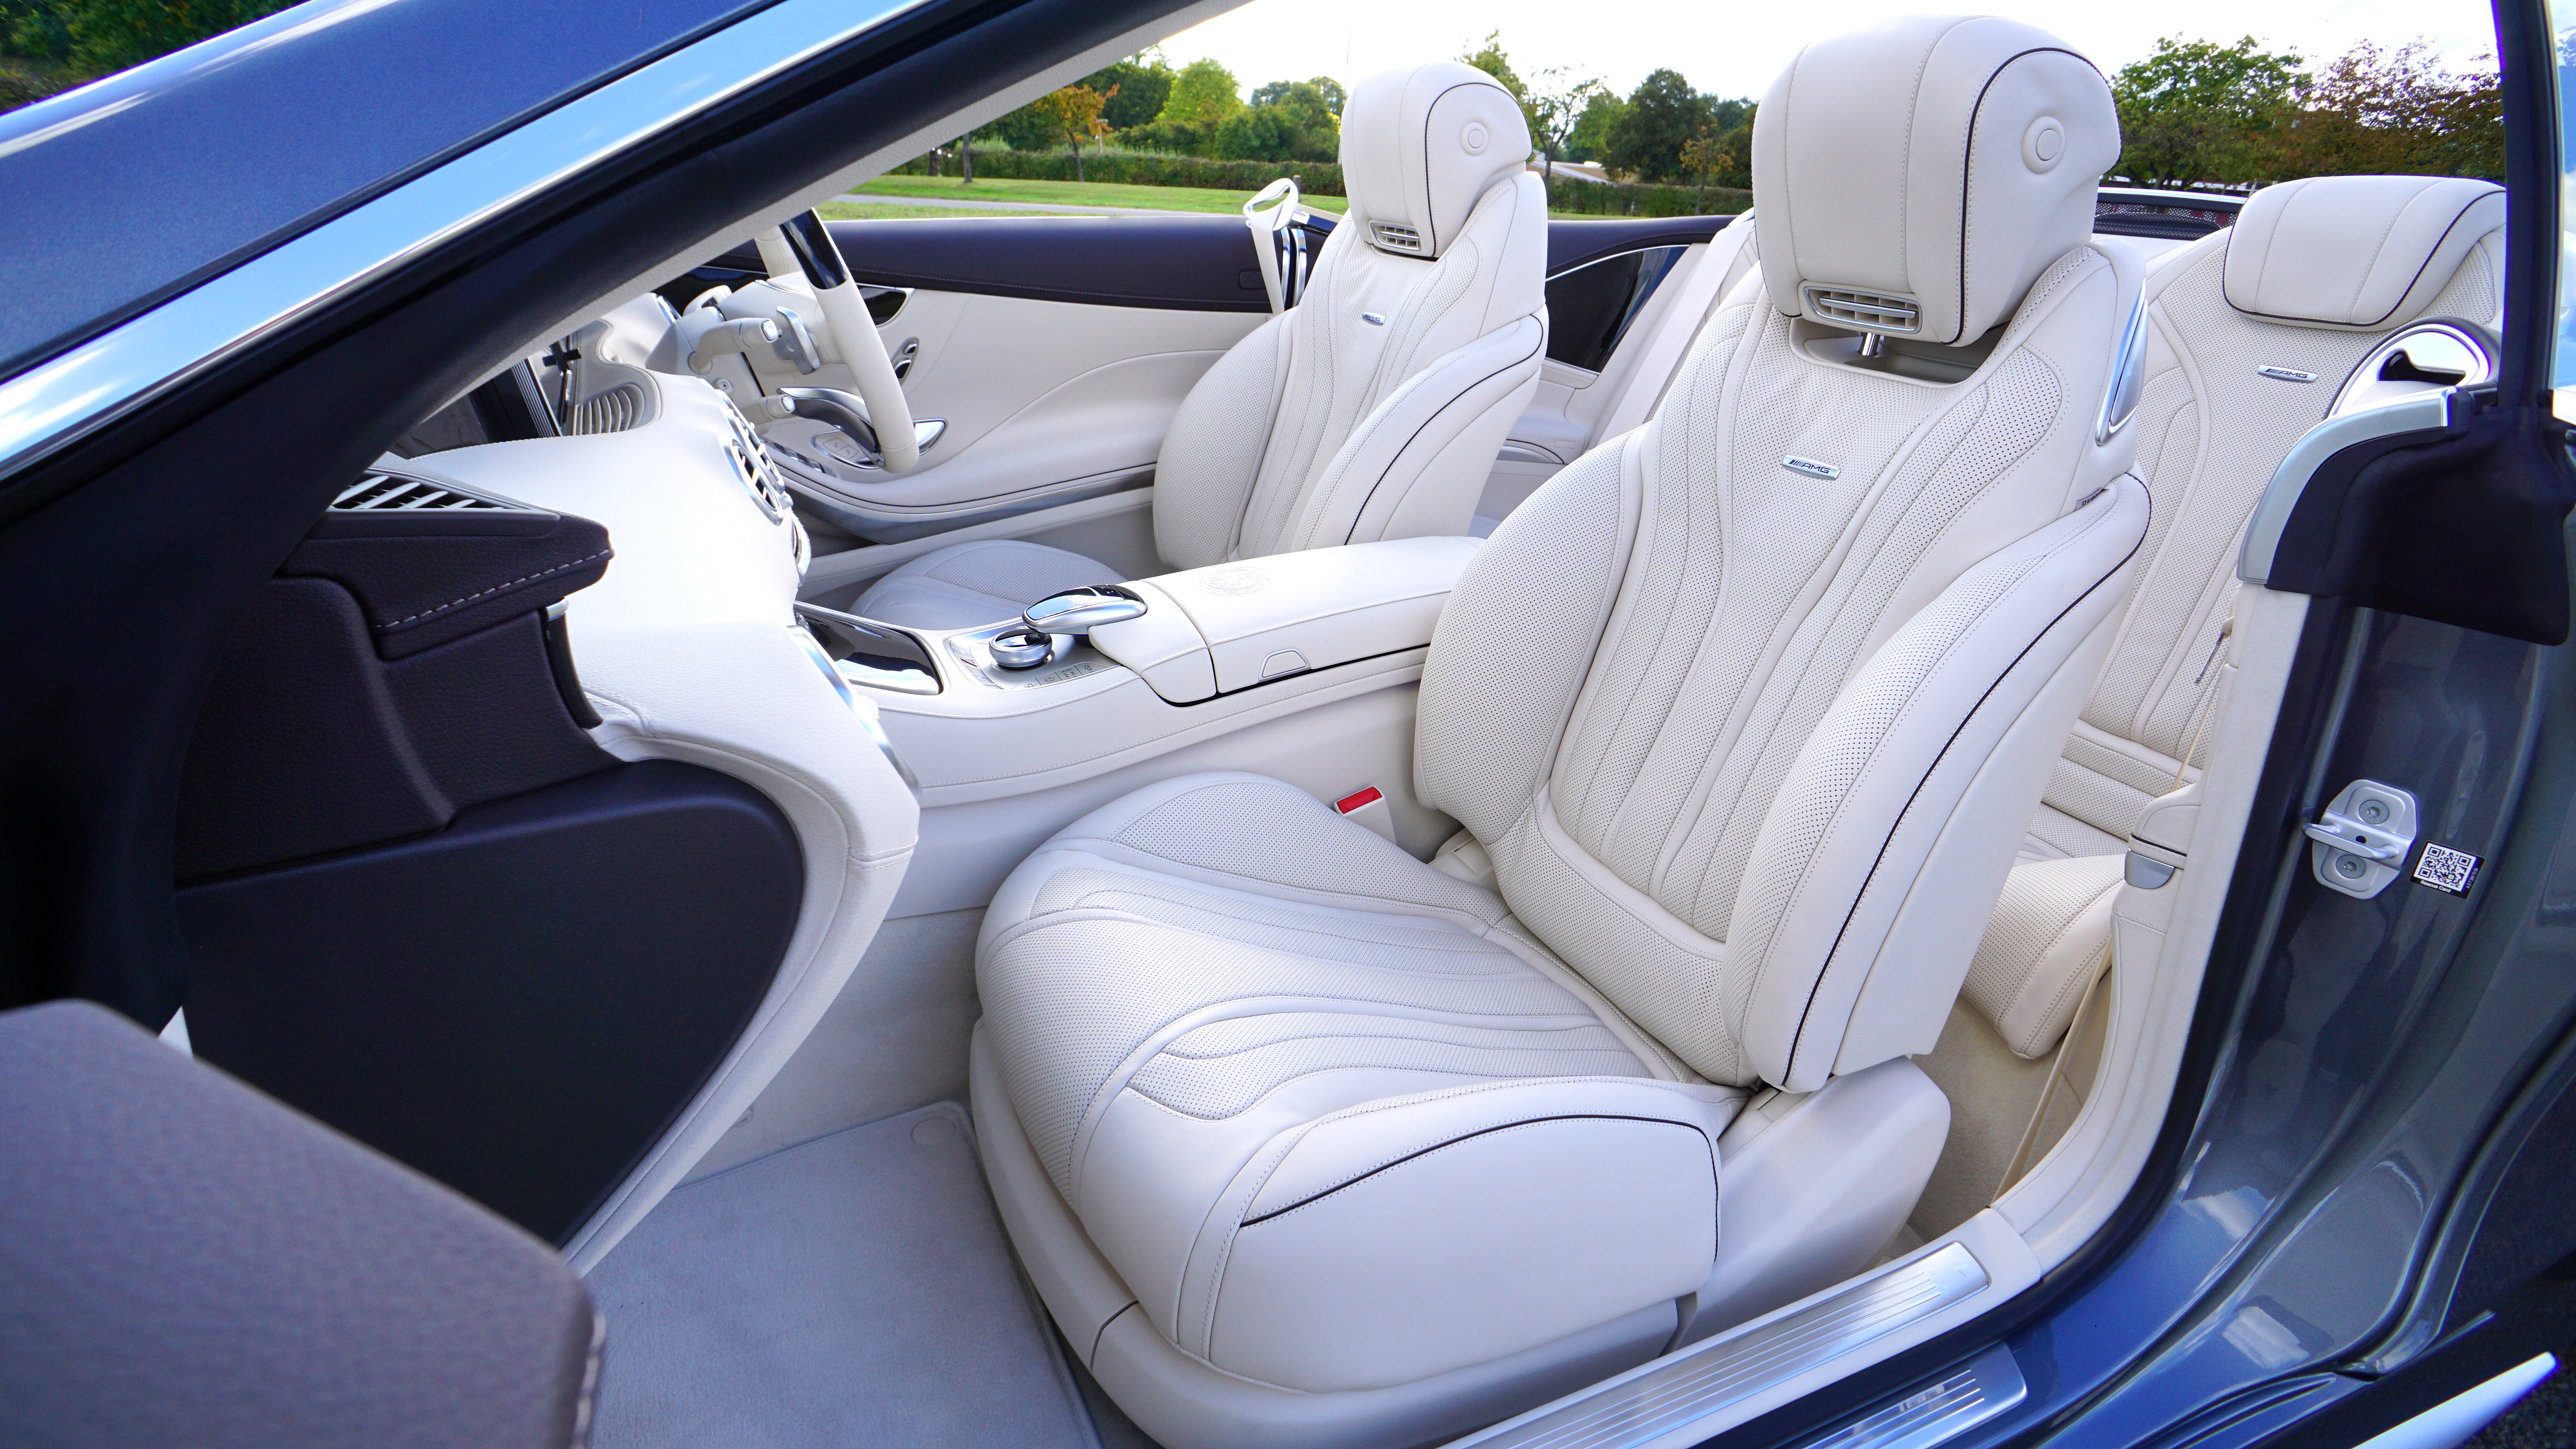
technology, car, automobile, seat, interior, travel, transportation, transport, vehicle, drive, machine, steering wheel, dashboard, modern, automotive, sports car, supercar, chrome, engineering, luxury, design, sedan, new, style, mercedes, bmw, convertible, fast, benz, land vehicle, automobile make, automotive exterior, automotive design, luxury vehicle, performance car, executive car, personal luxury car